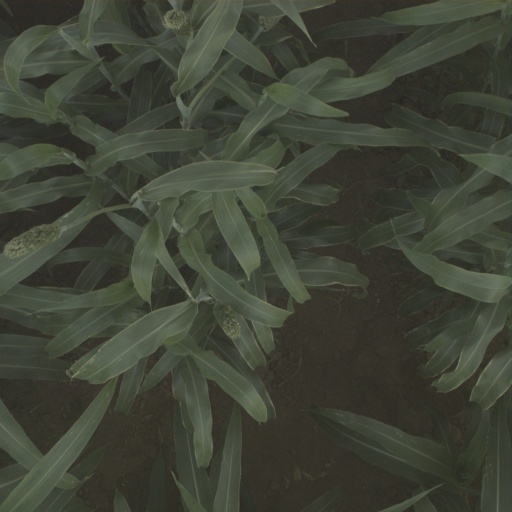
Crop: sorghum